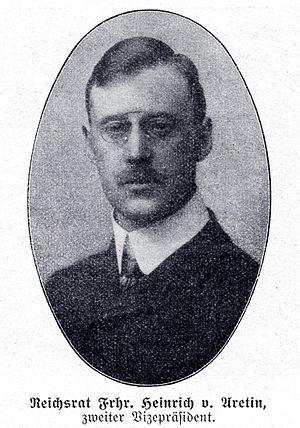
Aldersbach est une commune de Bavière, située dans l'arrondissement de Passau, dans le district de Basse-Bavière. La commune est connue notamment par l'Abbaye d'Aldersbach, ancienne abbaye cistercienne.